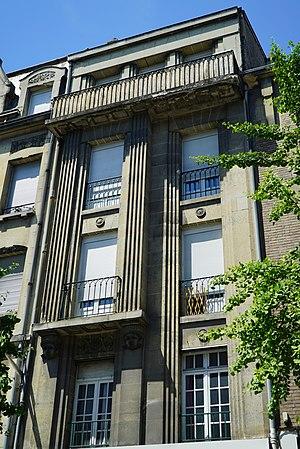
vue de l'immeuble. architecte Trouvat 1925
L'Art déco à Reims s'est développé en grande partie lors de la reconstruction de la ville après la Première Guerre mondiale.